New York State Route 18

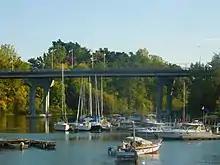
The new bridge over Eighteen Mile Creek built in Olcott from 1968–1970, seen from the old structure's location upstream

By January 1968, the number of properties affected rose to 67, with 20 homes affected in various fashions. The new bridge would cost $1.1 million, would be long, with four lanes wide. The new approaches to the bridge would cost $1.4 million to build. At that point, the Department of Public Works speculated construction would begin in 1968. Meanwhile, money was granted for the study of widening the Olcott harbor channel for boaters. On June 21, 1968, it was announced that the Tuscarora Construction Company of Amherst made a winning $2,578,783 bid for construction of the bridge and its approaches.